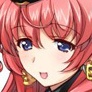
Portrait style: Anime Portrait